Dominique Johnson

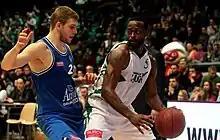
Johnson (right) with Śląsk Wrocław

Dominique Johnson (born June 9, 1987) is an American professional basketball player who last played for Al Ittihad Alexandria.